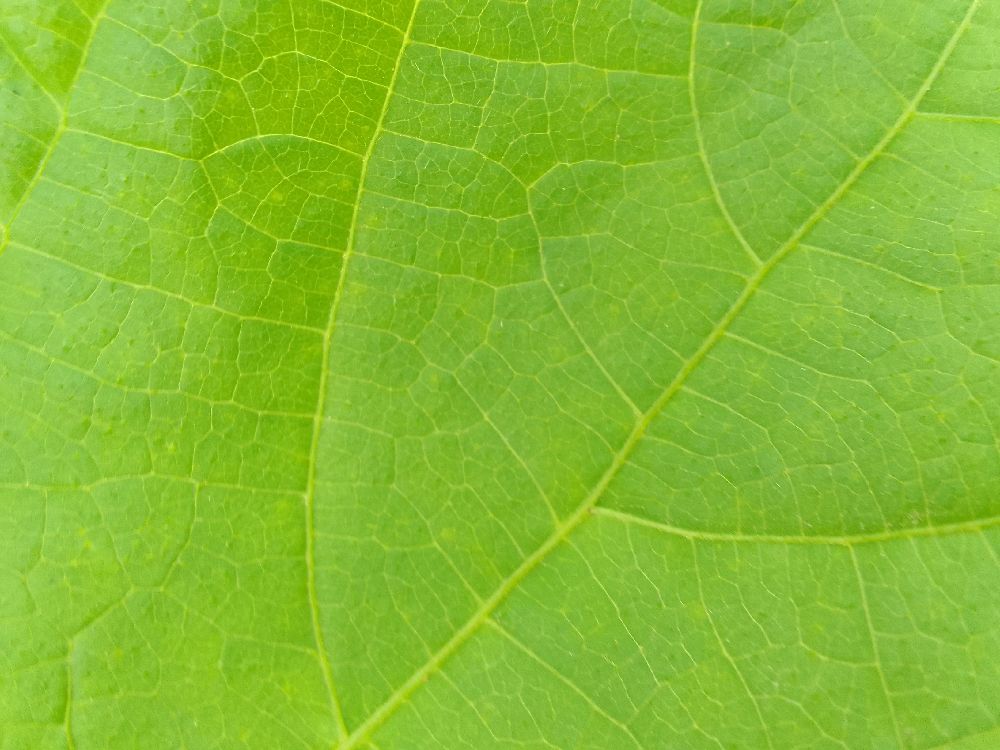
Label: healthy